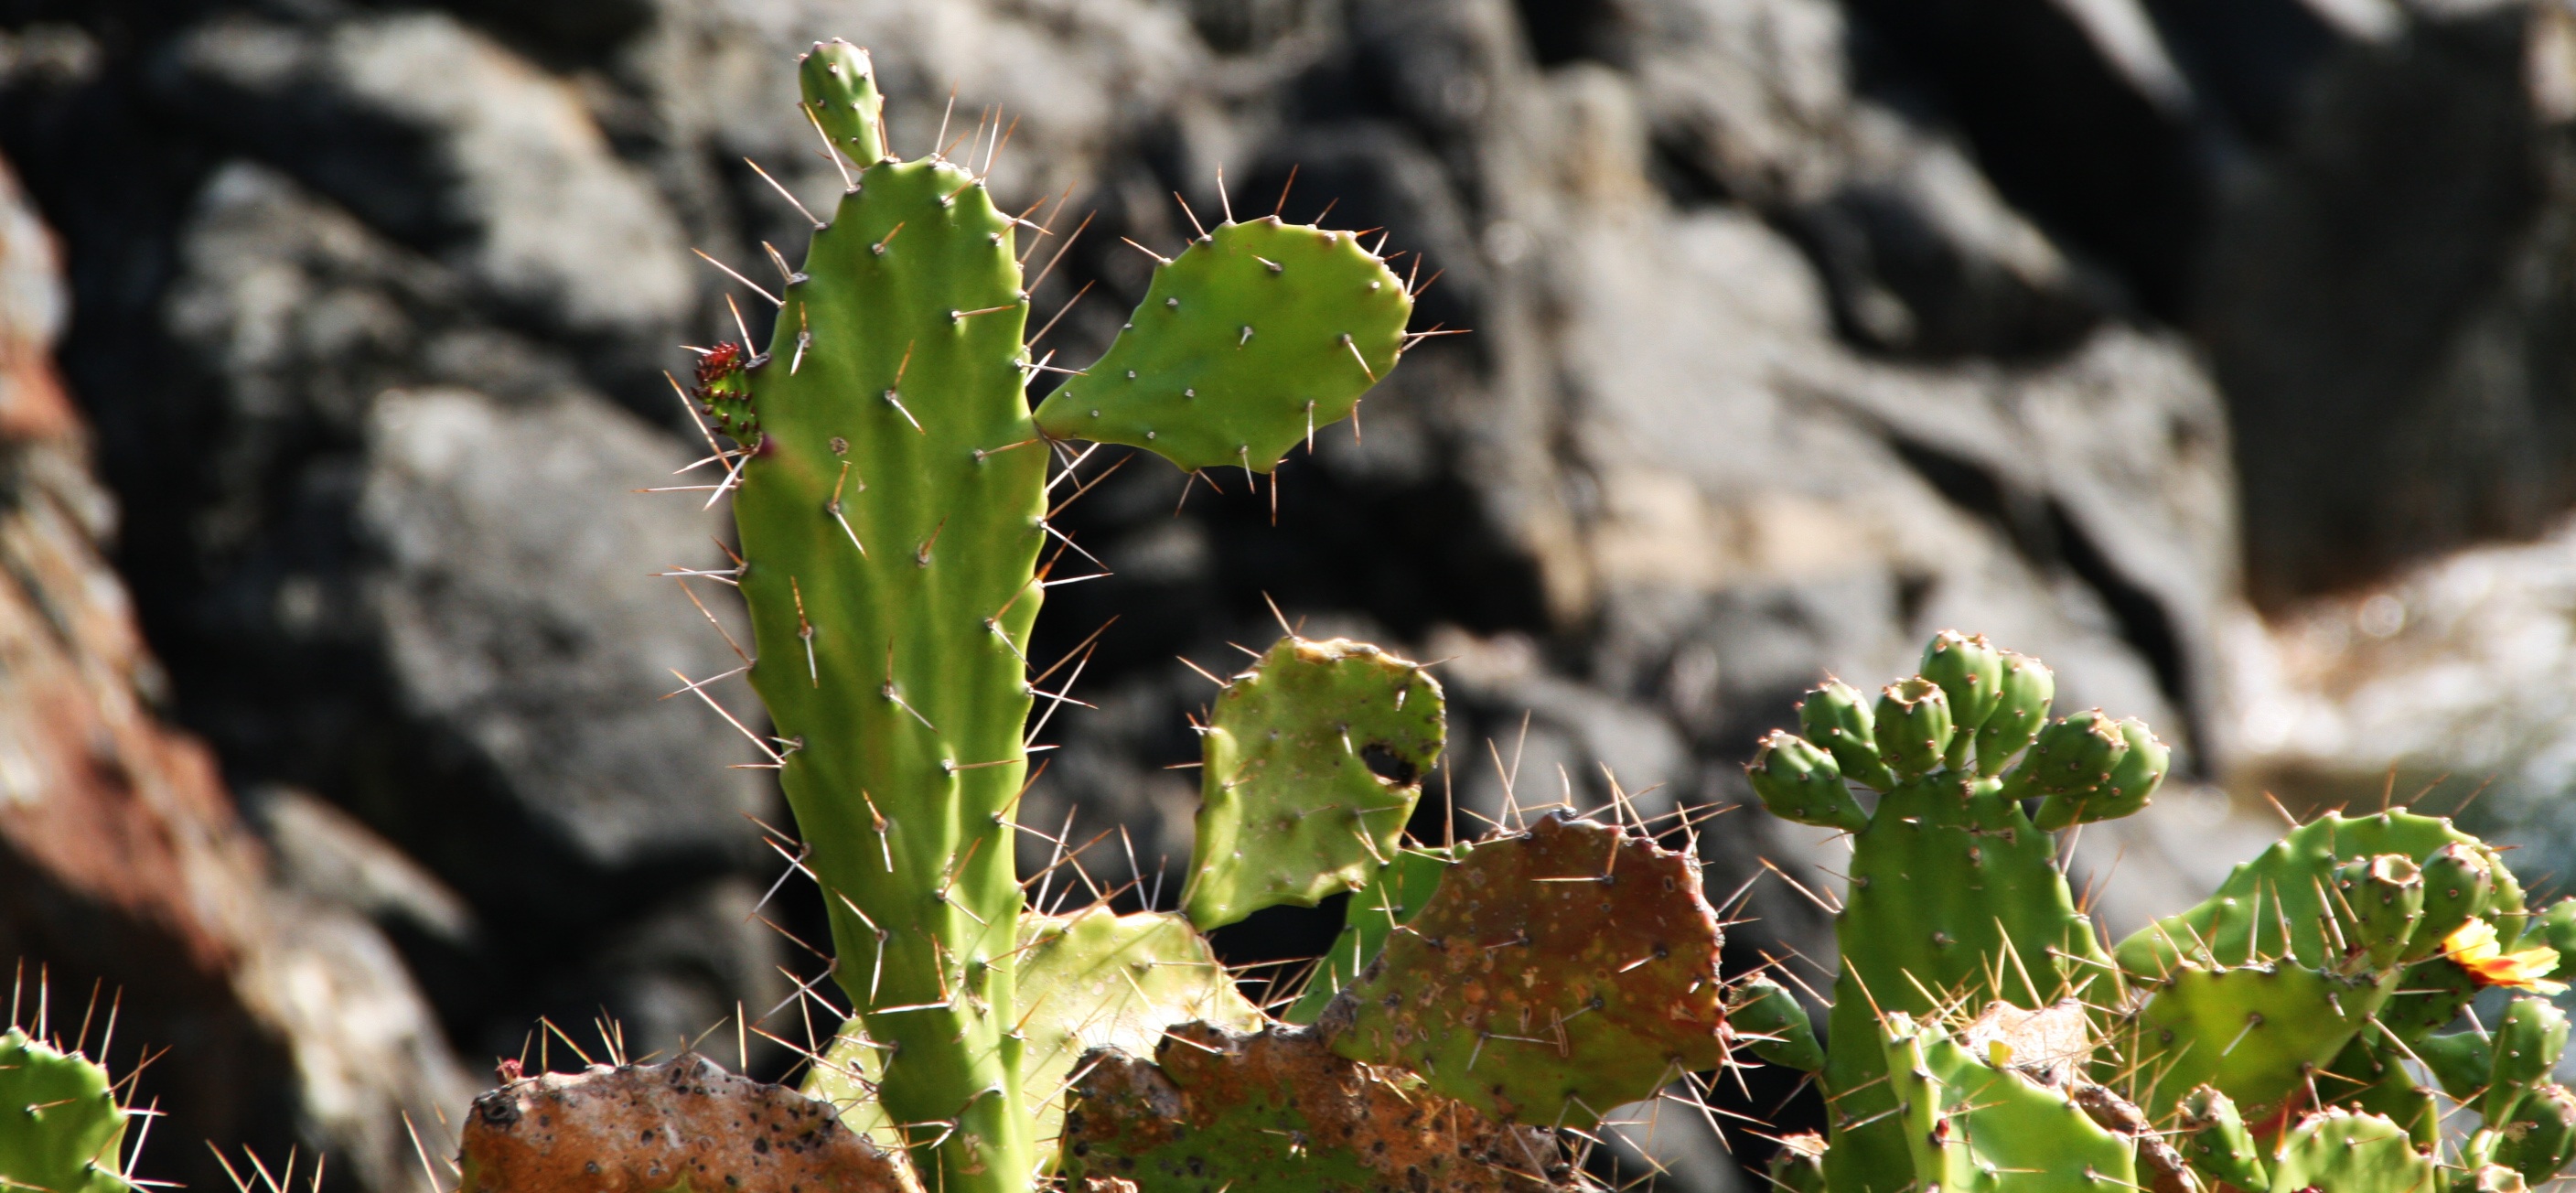
landscape, nature, cactus, plant, leaf, flower, botany, flora, wildflower, caryophyllales, flowering plant, prickly pear, plant stem, land plant, thorns spines and prickles, hedgehog cactus, nopal, barbary fig, eastern prickly pear